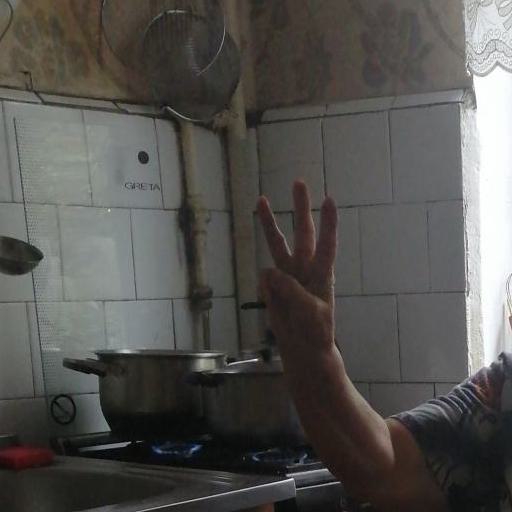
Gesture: three